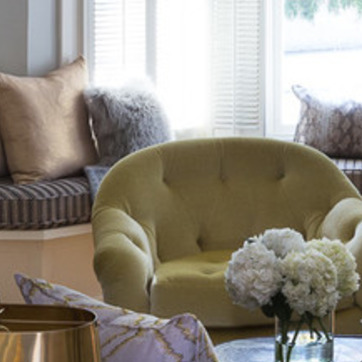
Material: fabric